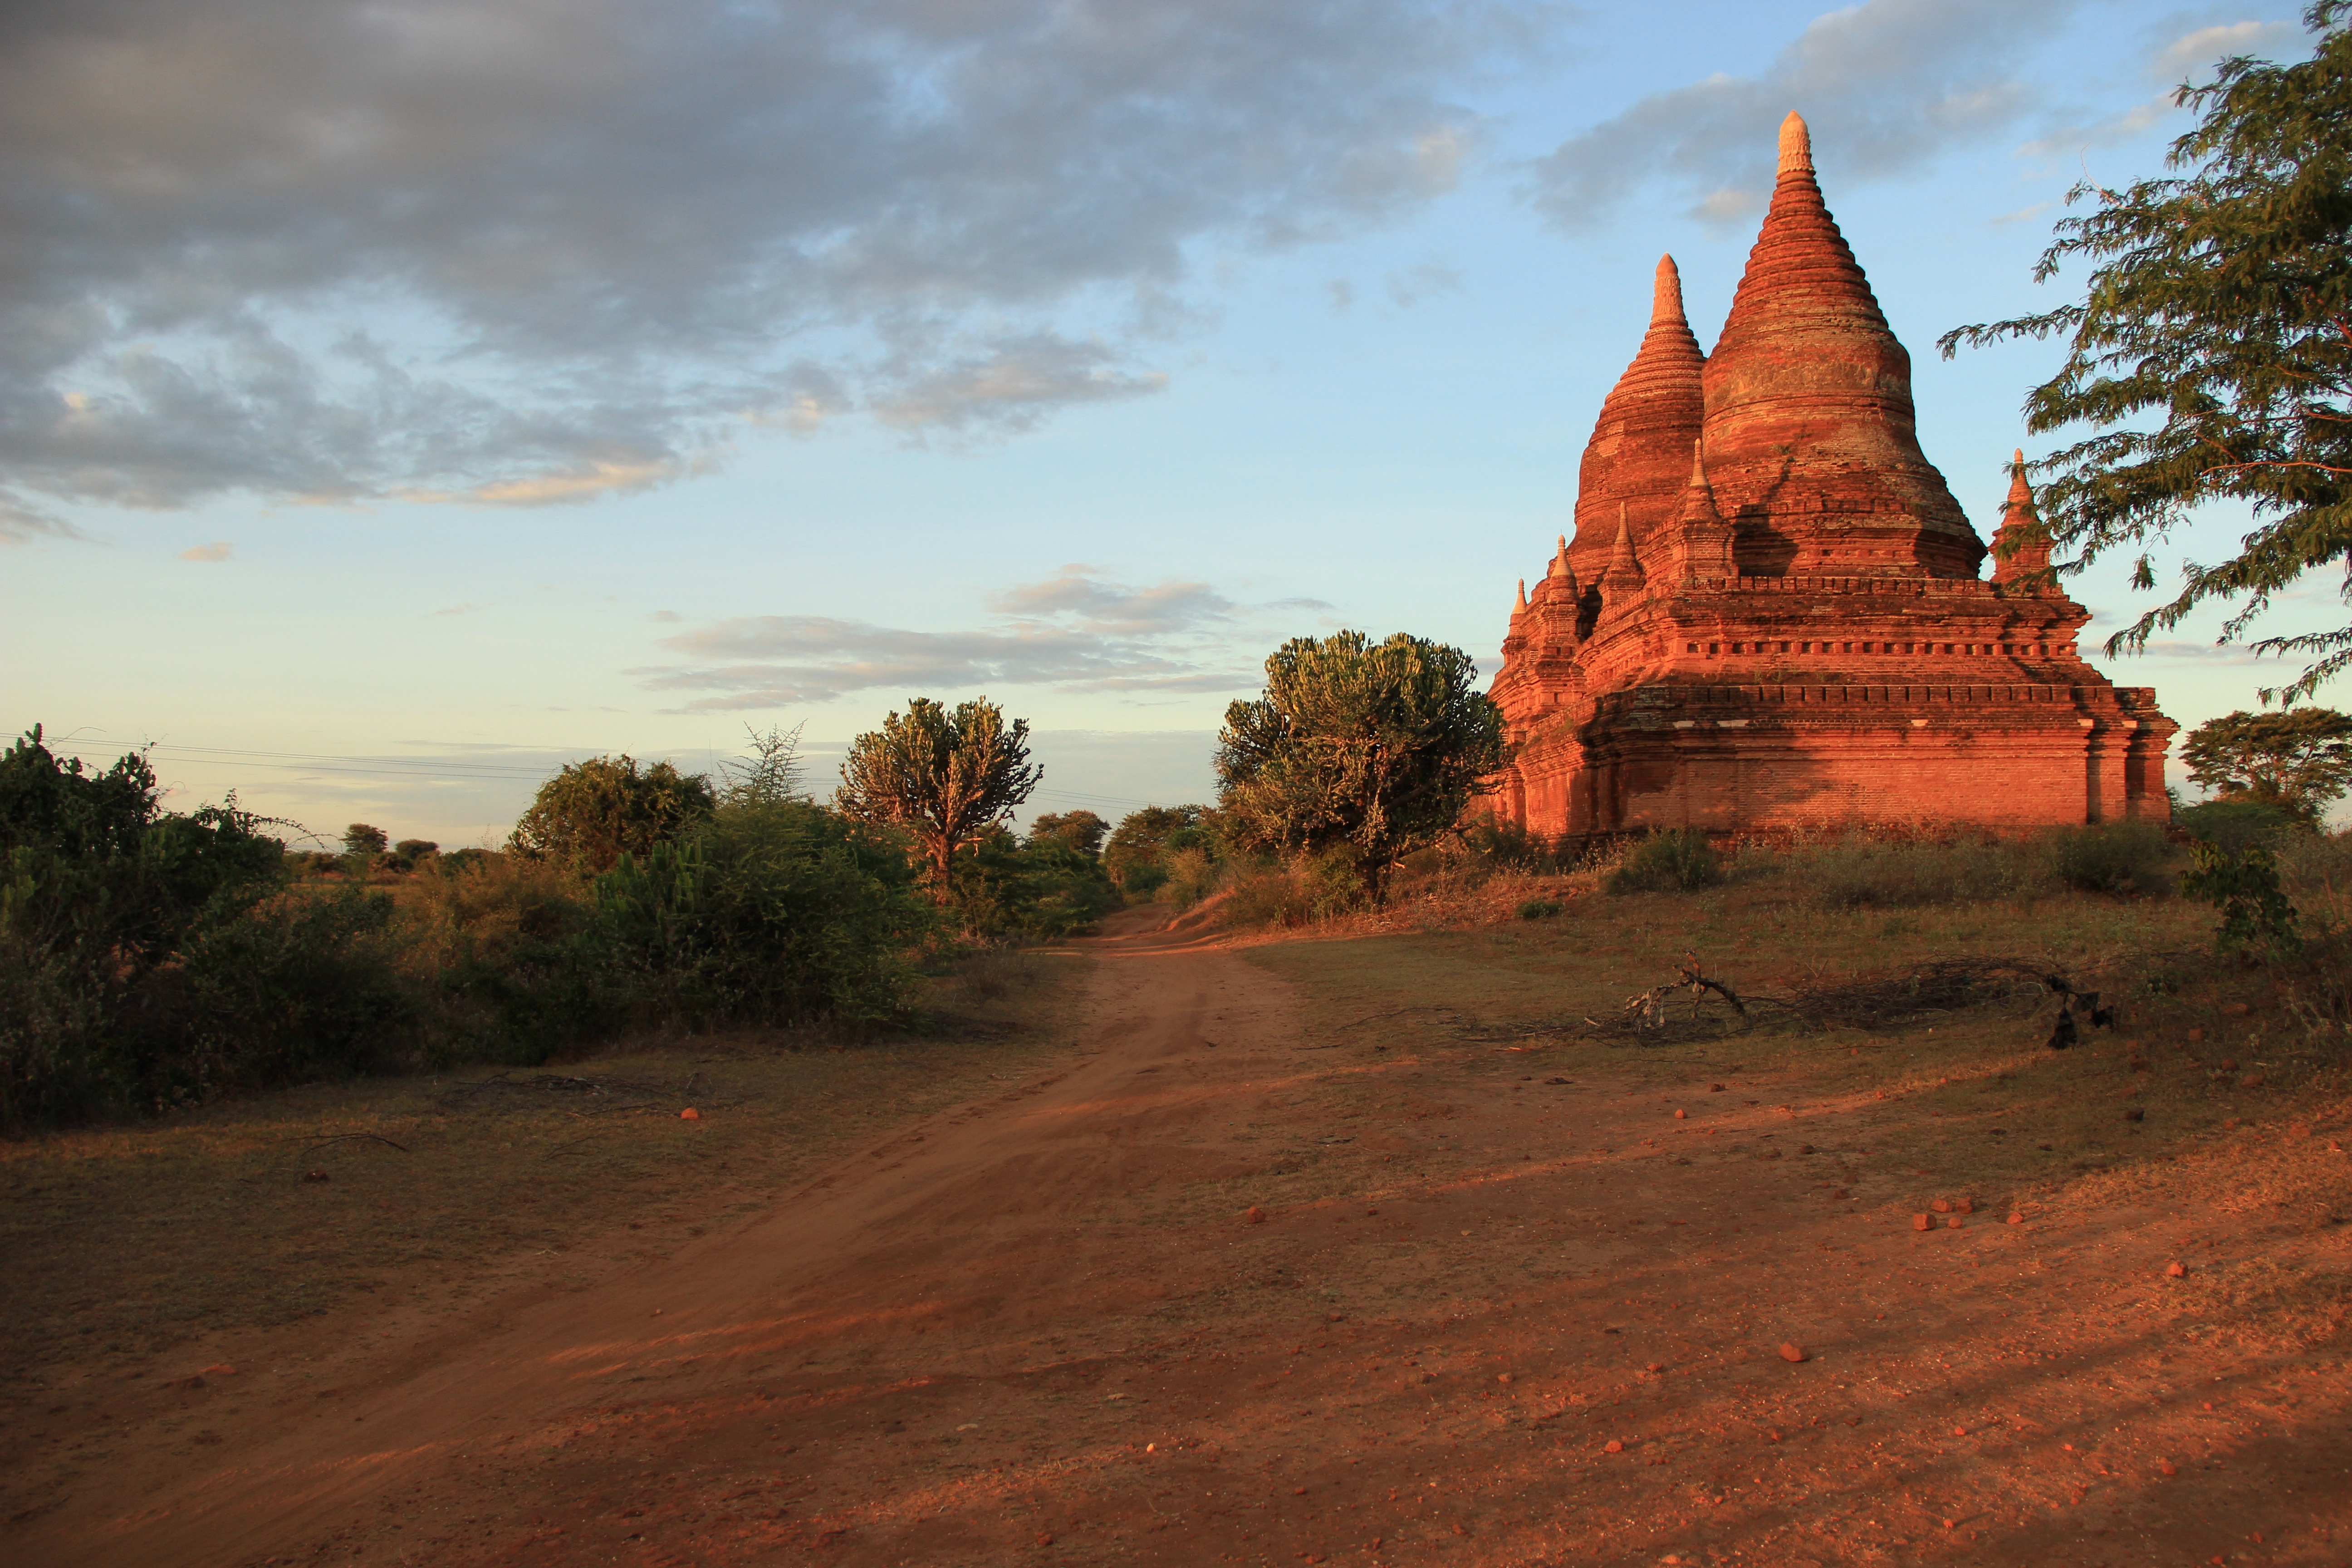
landscape, sky, sunset, morning, dawn, dusk, evening, temple, rural area